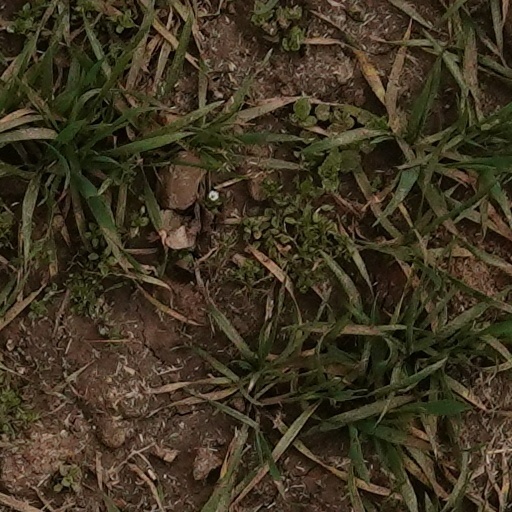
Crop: wheat